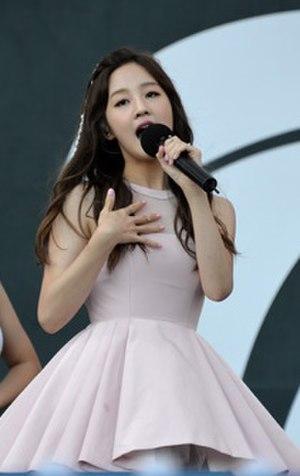
Park Bo-ram est une chanteuse sud-coréenne. Elle a participé à Superstar K2 de Mnet et a fini à la huitième place. Elle a fait ses débuts avec la sortie de son single digital "Beautiful" en featuring avec Zico le 7 août 2014. Cette année-là, elle a remporté le prix de l'Artiste de l'année pour août aux Gaon Chart K-Pop Awards et a été nominée comme Meilleure nouvelle artiste aux Mnet Asian Music Awards, aux Golden Disk Awards ainsi qu'aux MelOn Music Awards.